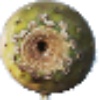
Label: cactus_fruit